Scouting in Somalia

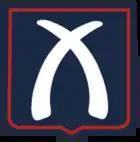
Italian Somali Scout badge

Somalia is one of 29 countries where Scouting exists but there is no National Scout Organization which is a member of the World Organization of the Scout Movement at the present time, and no organization was ever recognized by WOSM during the nation's periods of Scouting history.